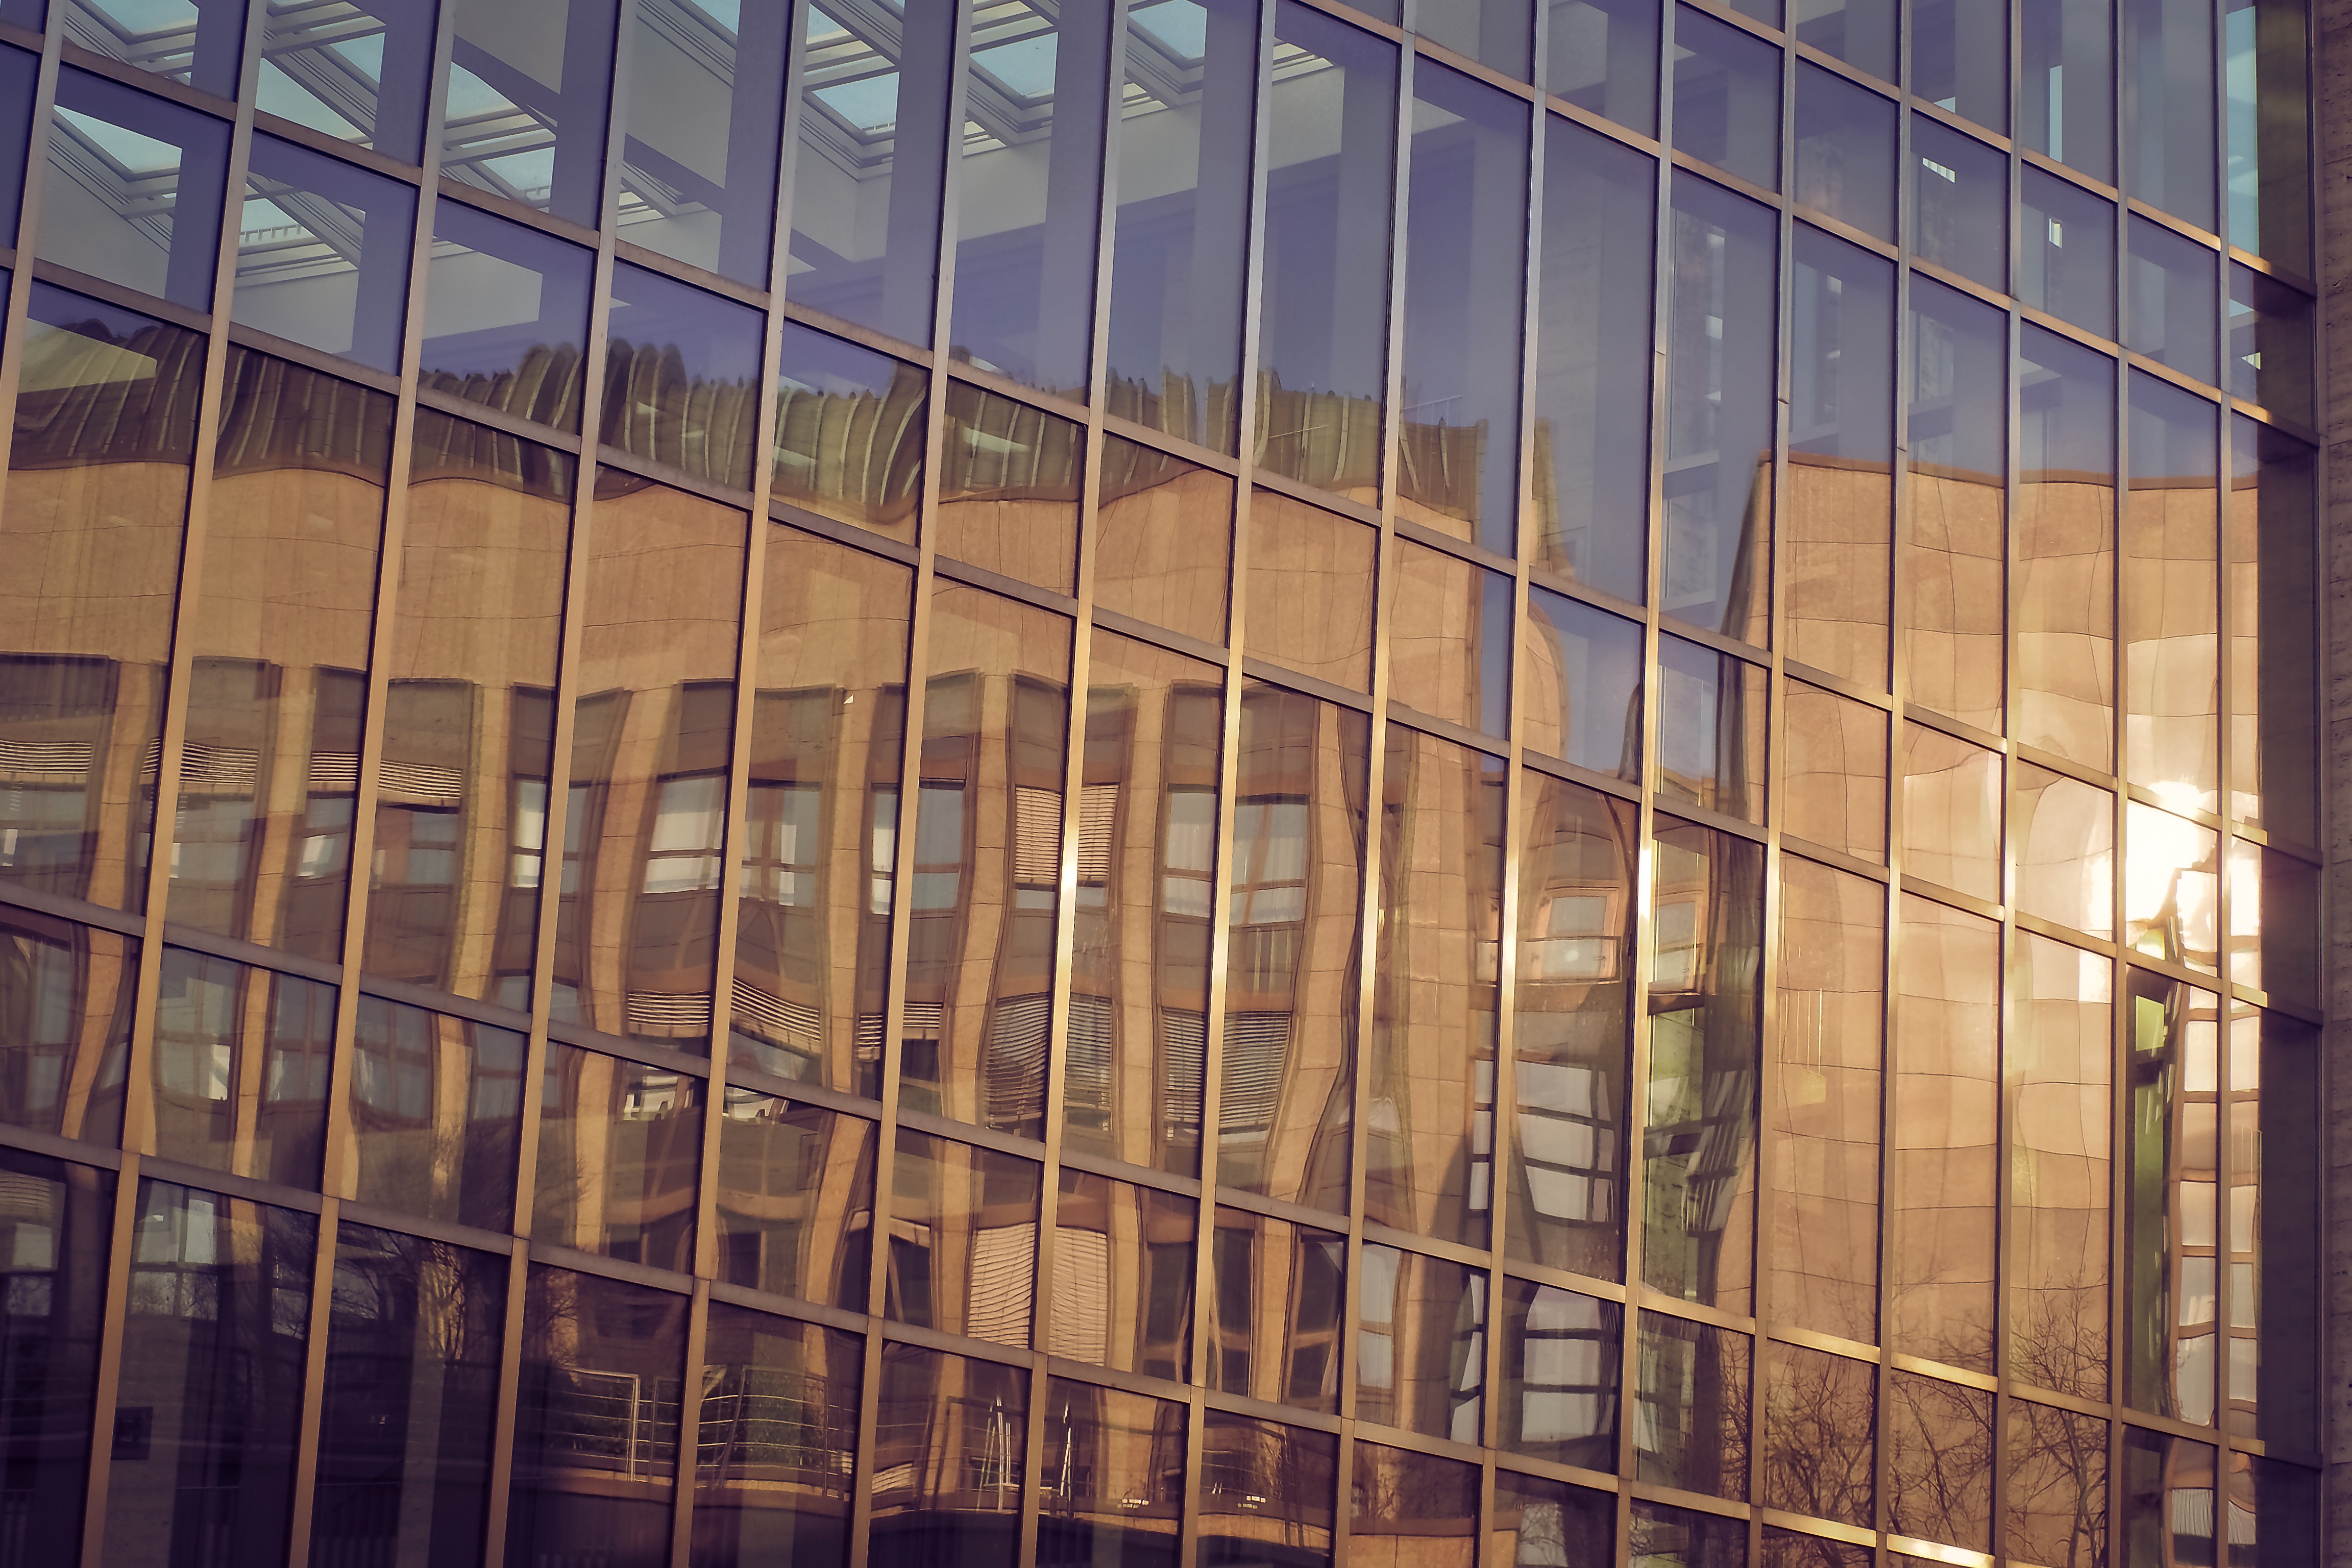
architecture, wood, window, glass, building, city, wall, line, reflection, facade, modern, interior design, symmetry, reflections, illusion, abendstimmung, mirroring, glass front, housewife, dusseldorf, glazed, urban area, window covering